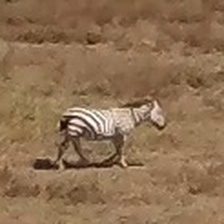
Pose orientation: right